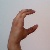
The image shows a hand gesture representing the letter 'C' in Indian Sign Language.